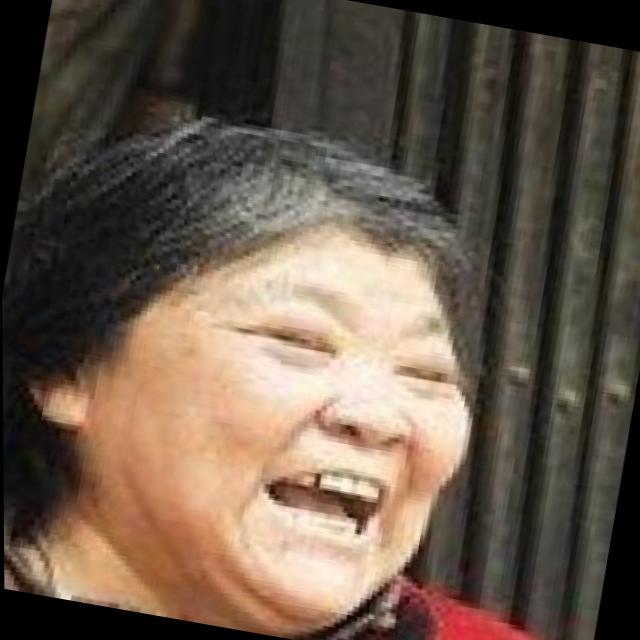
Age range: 65+